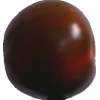
Label: tomato_maroon